Liturgical colours

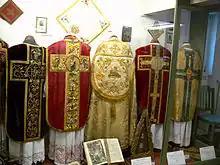
Vestments in different liturgical colours

Liturgical colours are specific colours used for vestments and hangings within the context of Christian liturgy. The symbolism of violet, blue, white, green, red, gold, black, rose, and other colours may serve to underline moods appropriate to a season of the liturgical year or may highlight a special occasion.